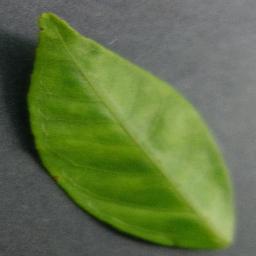
Label: Orange___Haunglongbing_(Citrus_greening)